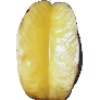
Label: Carambula 1